Dorsal pancreatic agenesis

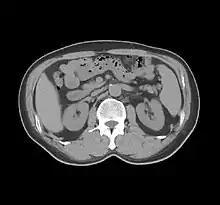
CT scan of the abdomen, showing the presence of pancreas.

Dorsal pancreatic agenesis with advancement in modern day technology, is currently diagnosed with the following imaging technologies, and sometimes a combination of these methods.